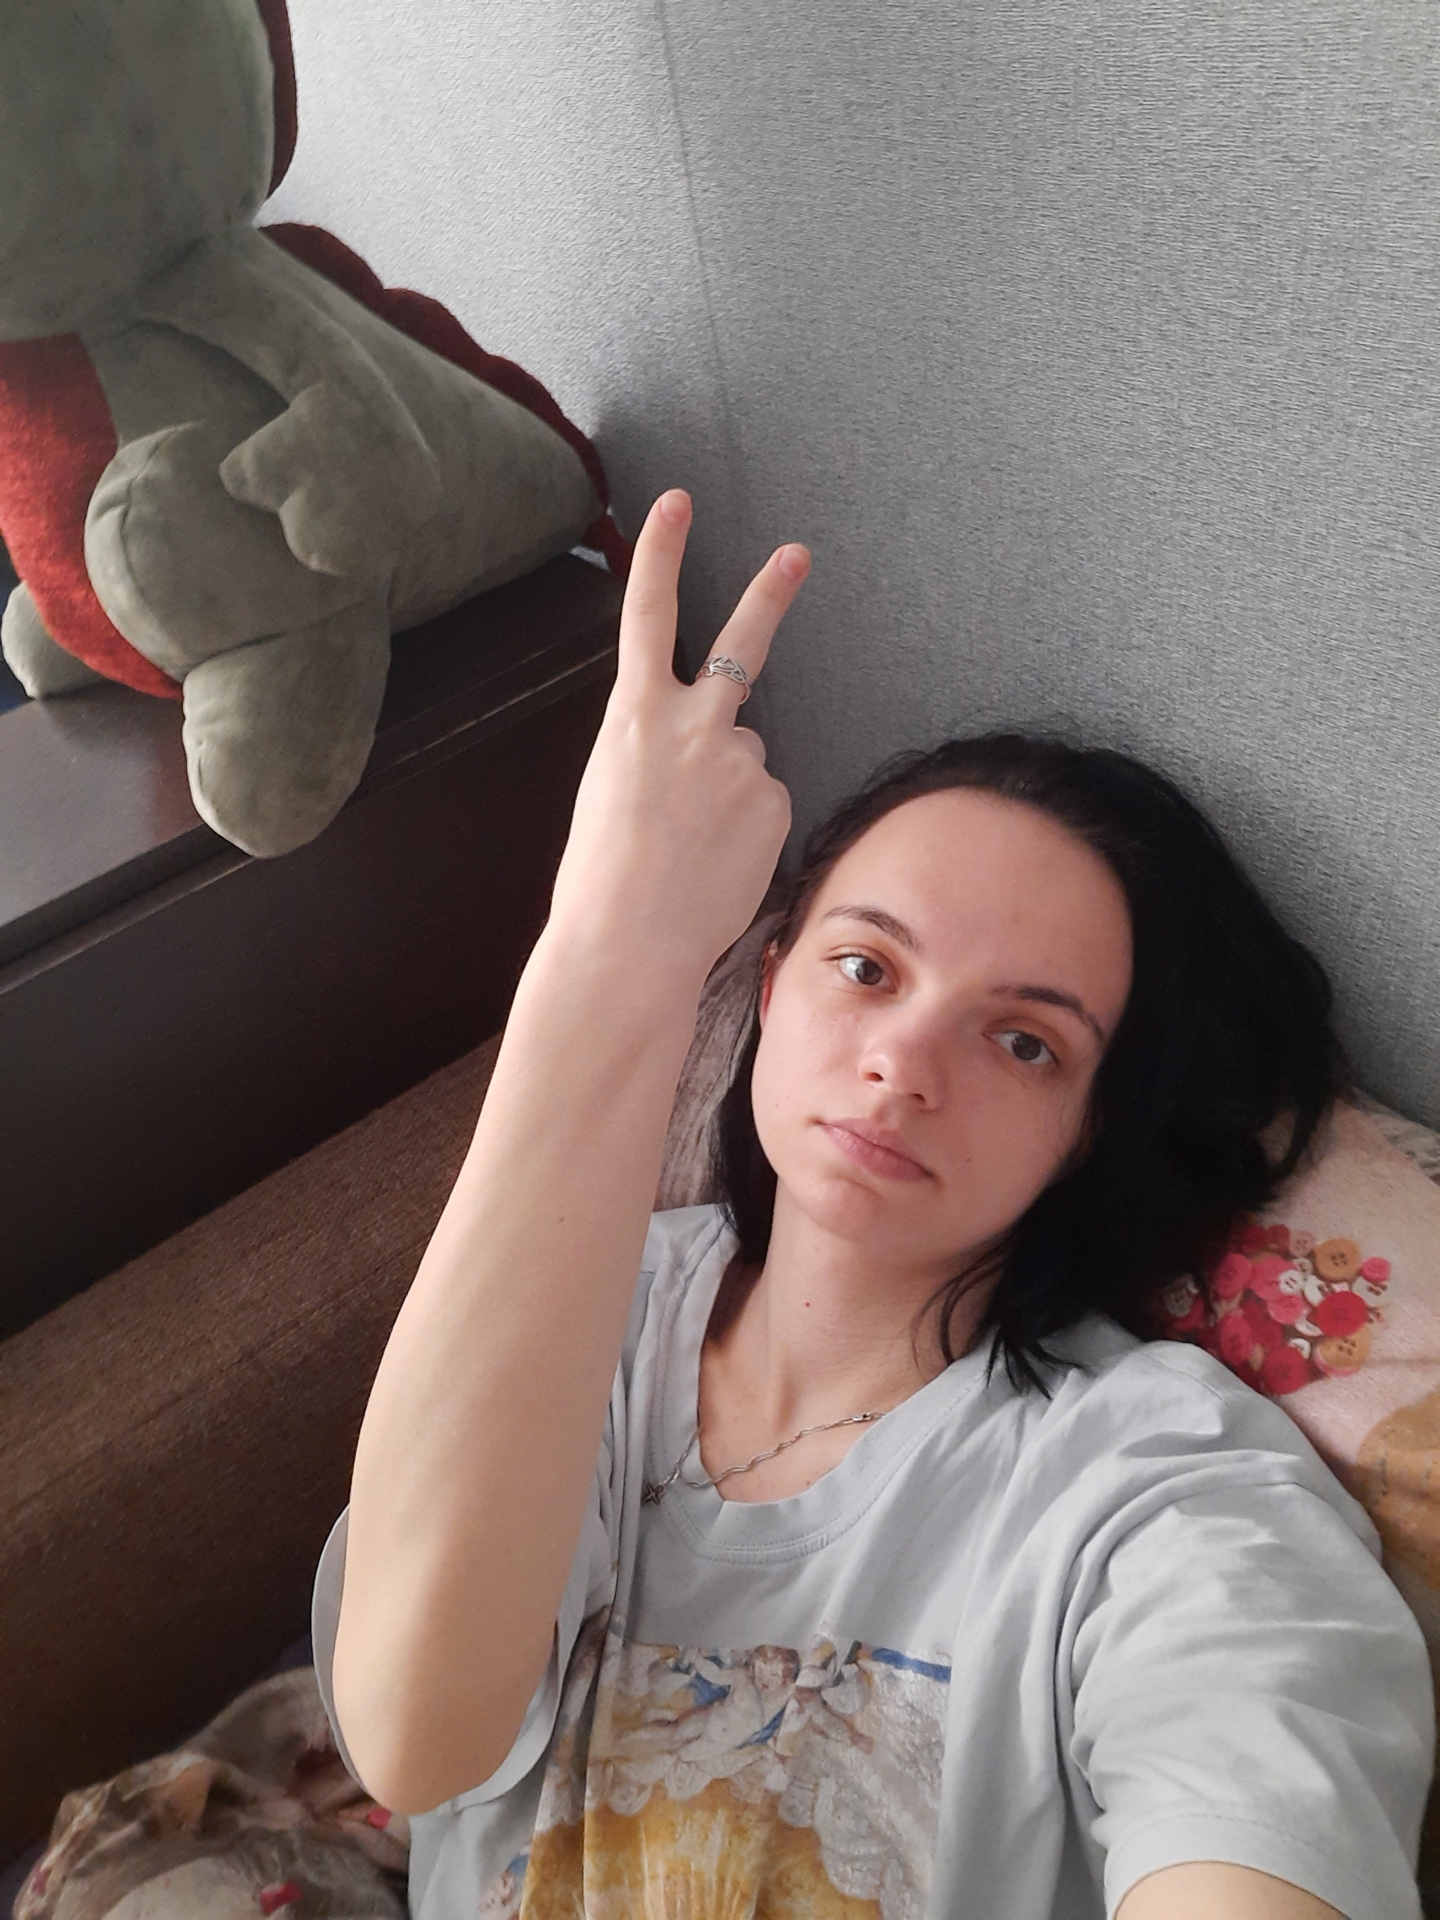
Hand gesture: peace_inverted